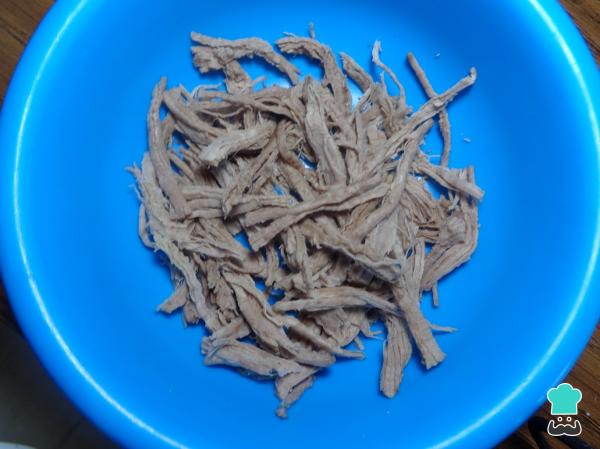
Una vez lista la carne la retiramos del agua caliente, dejamos que se enfríe un poco y comenzamos a deshebrarla, una vez deshebrada la añadimos una pizca de sal y pimienta. Reservamos la carne un momento.